Czechoslovakia

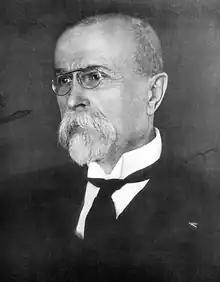
Tomáš Garrigue Masaryk, founder and first president

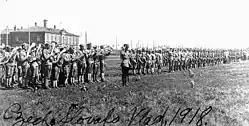
Czechoslovak troops in Vladivostok (1918)

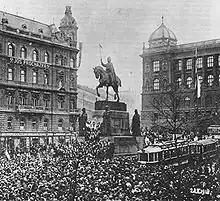
Czechoslovak declaration of independence rally in Prague on Wenceslas Square, 28 October 1918

The area was part of the Austro-Hungarian Empire until it collapsed at the end of World War I. The new state was founded by Tomáš Garrigue Masaryk, who served as its first president from 14 November 1918 to 14 December 1935. He was succeeded by his close ally Edvard Beneš (1884–1948).